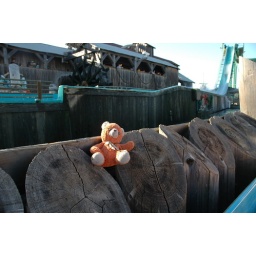
See if you can find the orange bear in this picture